Aliens (film)

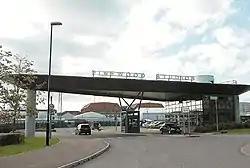
"Aliens" was filmed almost entirely at Pinewood Studios in England (pictured in 2015).

Principal photography began in September 1985, on a 75-day schedule, and an $18.5million budget, not including film prints and marketing. Filming took place mainly at Pinewood Studios in Buckinghamshire near London, because of its large sets and the lower cost of filming in England. Filming was difficult as Cameron, a Canadian, had little familiarity with British film-industry traditions such as tea breaks, which interrupted production for up to an hour each weekday, and was frustrated at losing hours of filming every week. In his book "The Making of Aliens", J. W. Rinzler described Cameron as aggressive and certain of what he wanted, which irked the crew. The situation was exacerbated by Cameron's hands-on approach, often modifying setups such as lighting himself to fit his vision without involving the unionized crew.